Frank Thompson (coach)

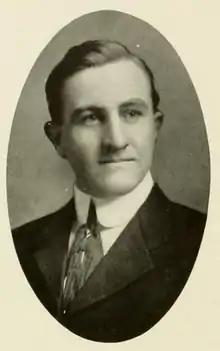
Thompson pictured in "The Agromeck 1909", North Carolina A&M yearbook

Frank Martin Thompson (April 21, 1886 – September 13, 1918) was an American college football and college baseball player and coach. He served as the head football coach at Wake Forest College from 1911 to 1913, compiling a record of 5–19. Thompson was also the head baseball coach at North Carolina College of Agriculture and Mechanic Arts—now North Carolina State University—from 1908 to 1911 and at Wake Forest from 1913 to 1914. A native of Raleigh, North Carolina, Thompson graduated from North Carolina A&M in 1909. He played on the school's varsity football team from 1905 to 1908 and the varsity baseball team from 1906 to 1908. Martin served as a lieutenant in 15th Machine Gun Battalion during World War I. He was killed in action on September 13, 1918, at the Battle of Saint-Mihiel. Frank Thompson Hall at North Carolina State University was named in his honor.